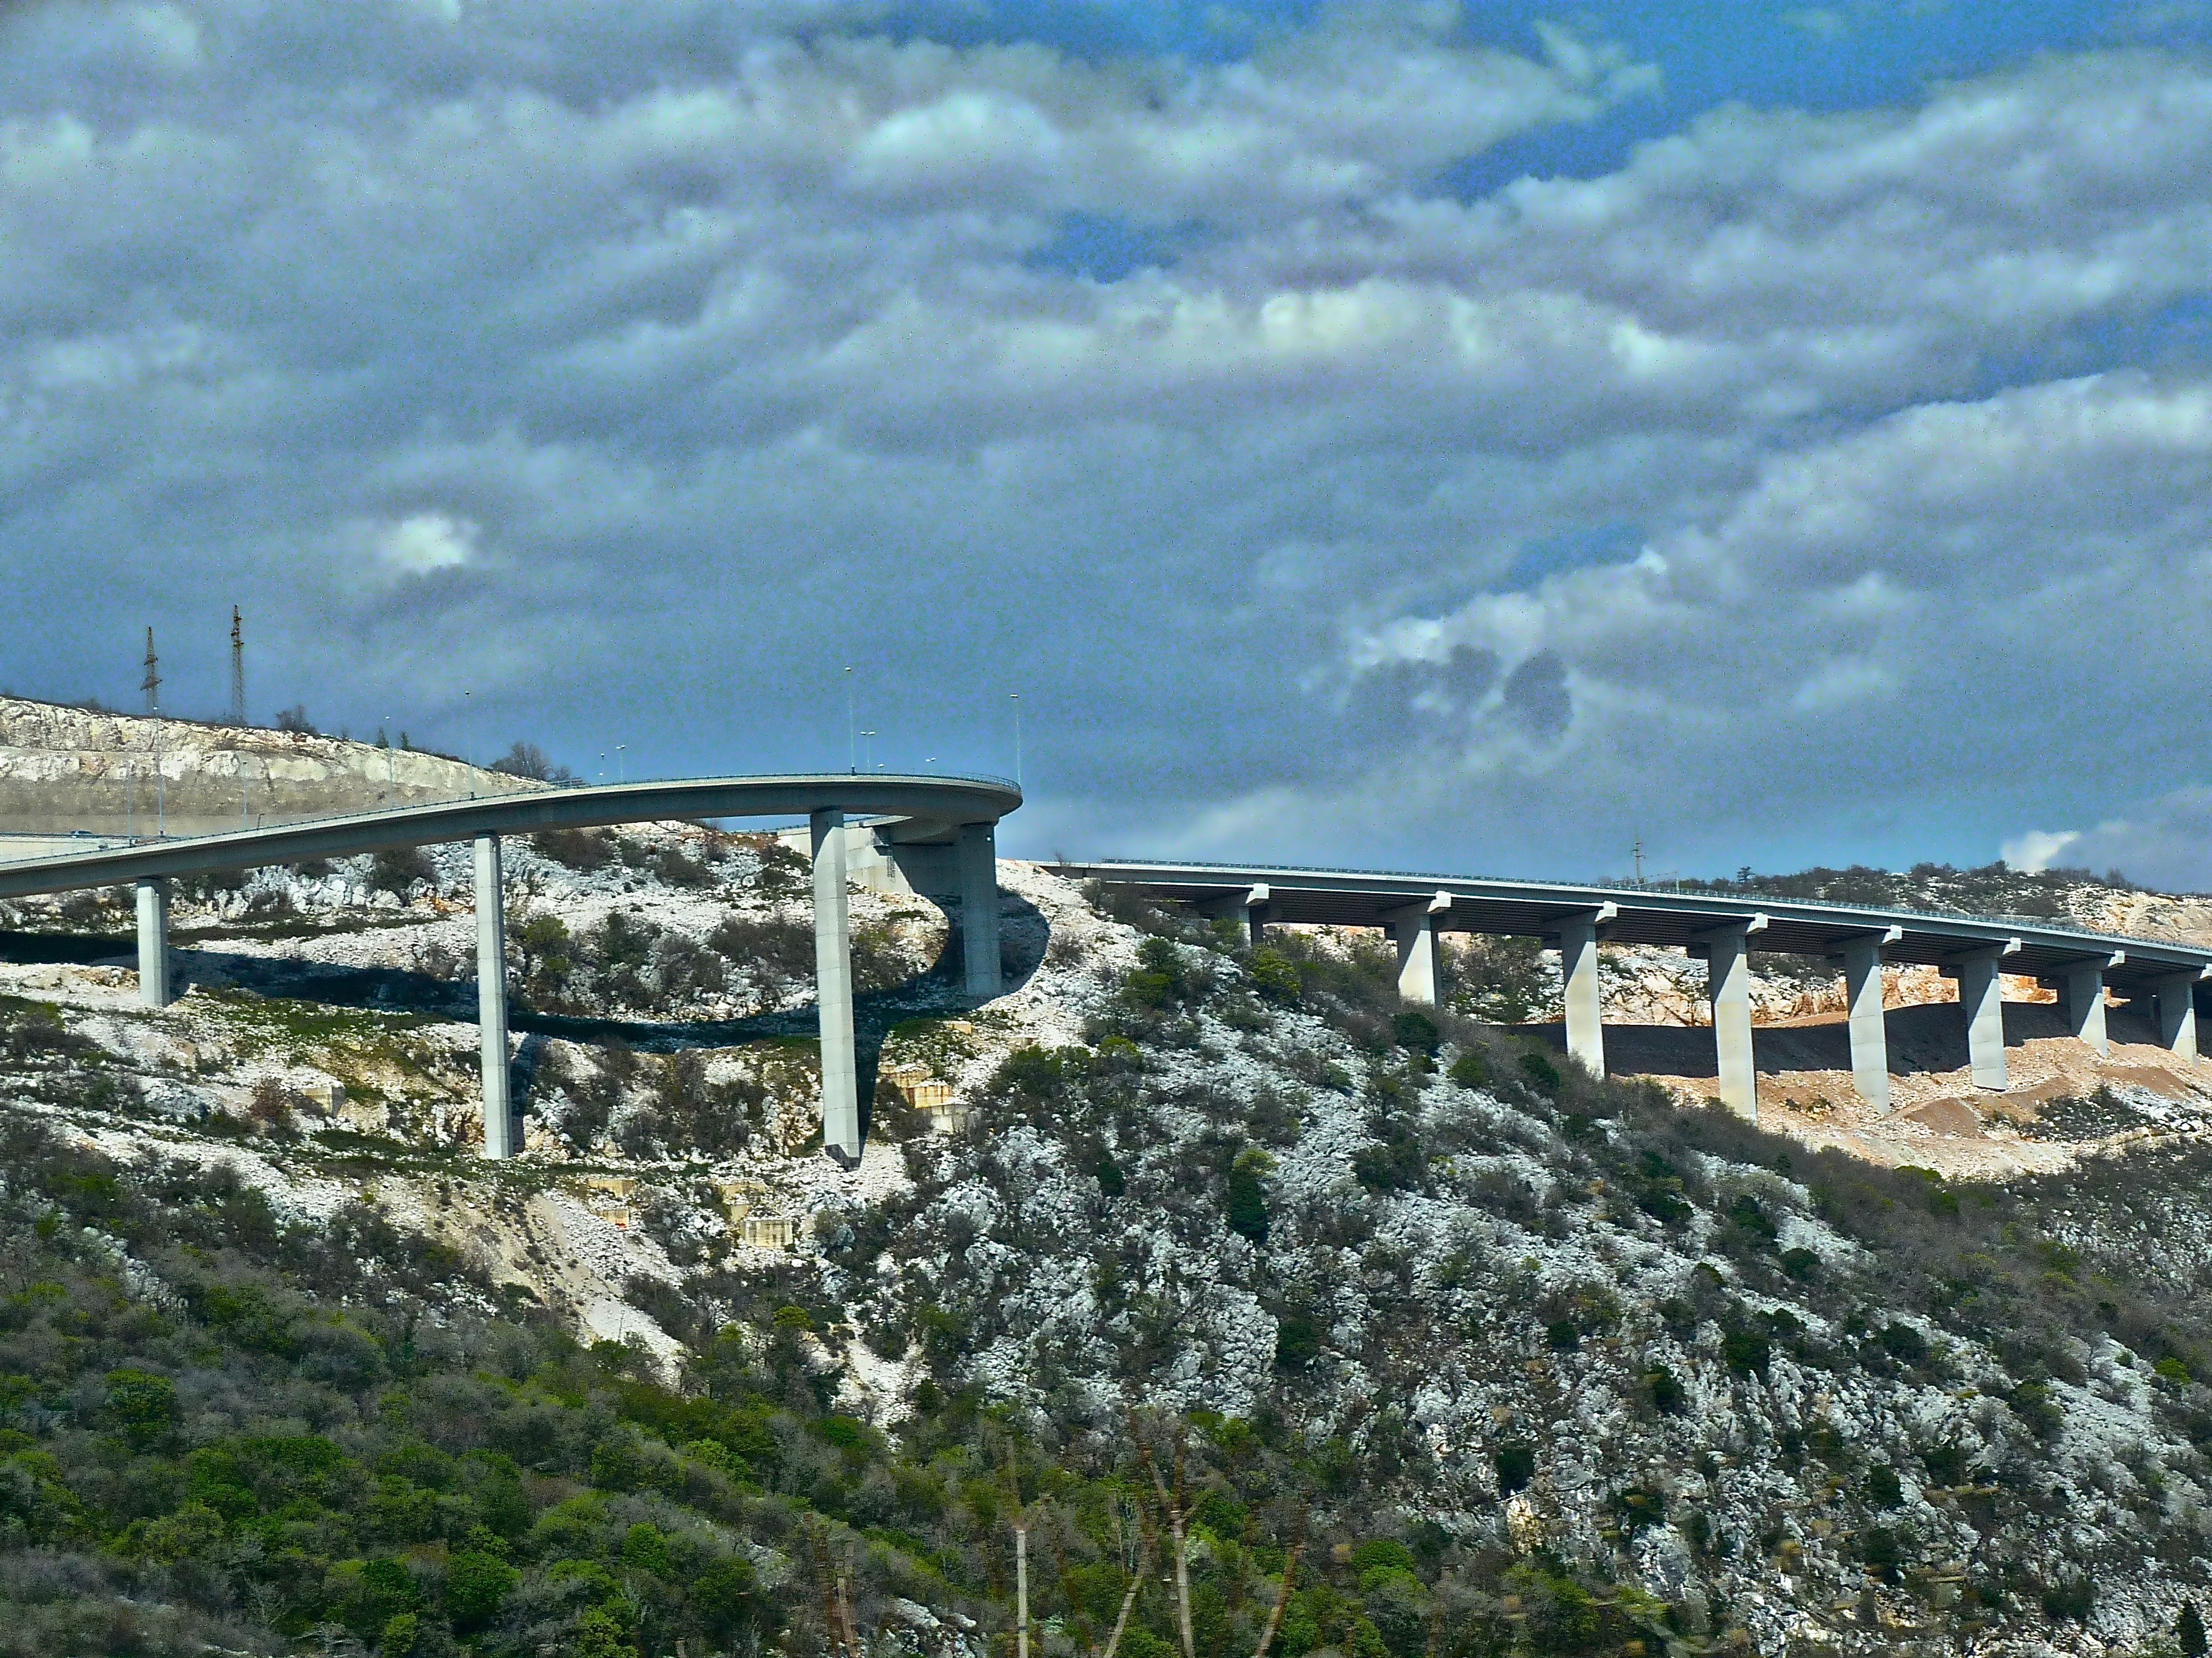
mountain, road, bridge, town, highway, freeway, transportation, transport, roadway, viaduct, mountainous, flyover